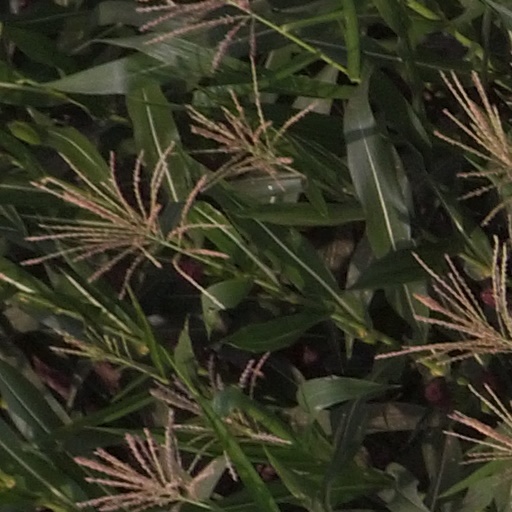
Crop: maize; corn